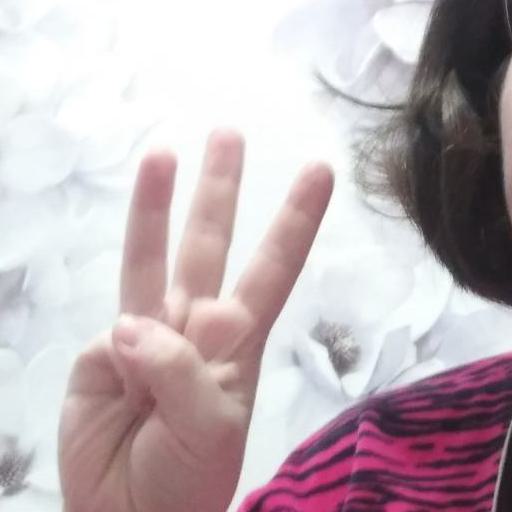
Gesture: three